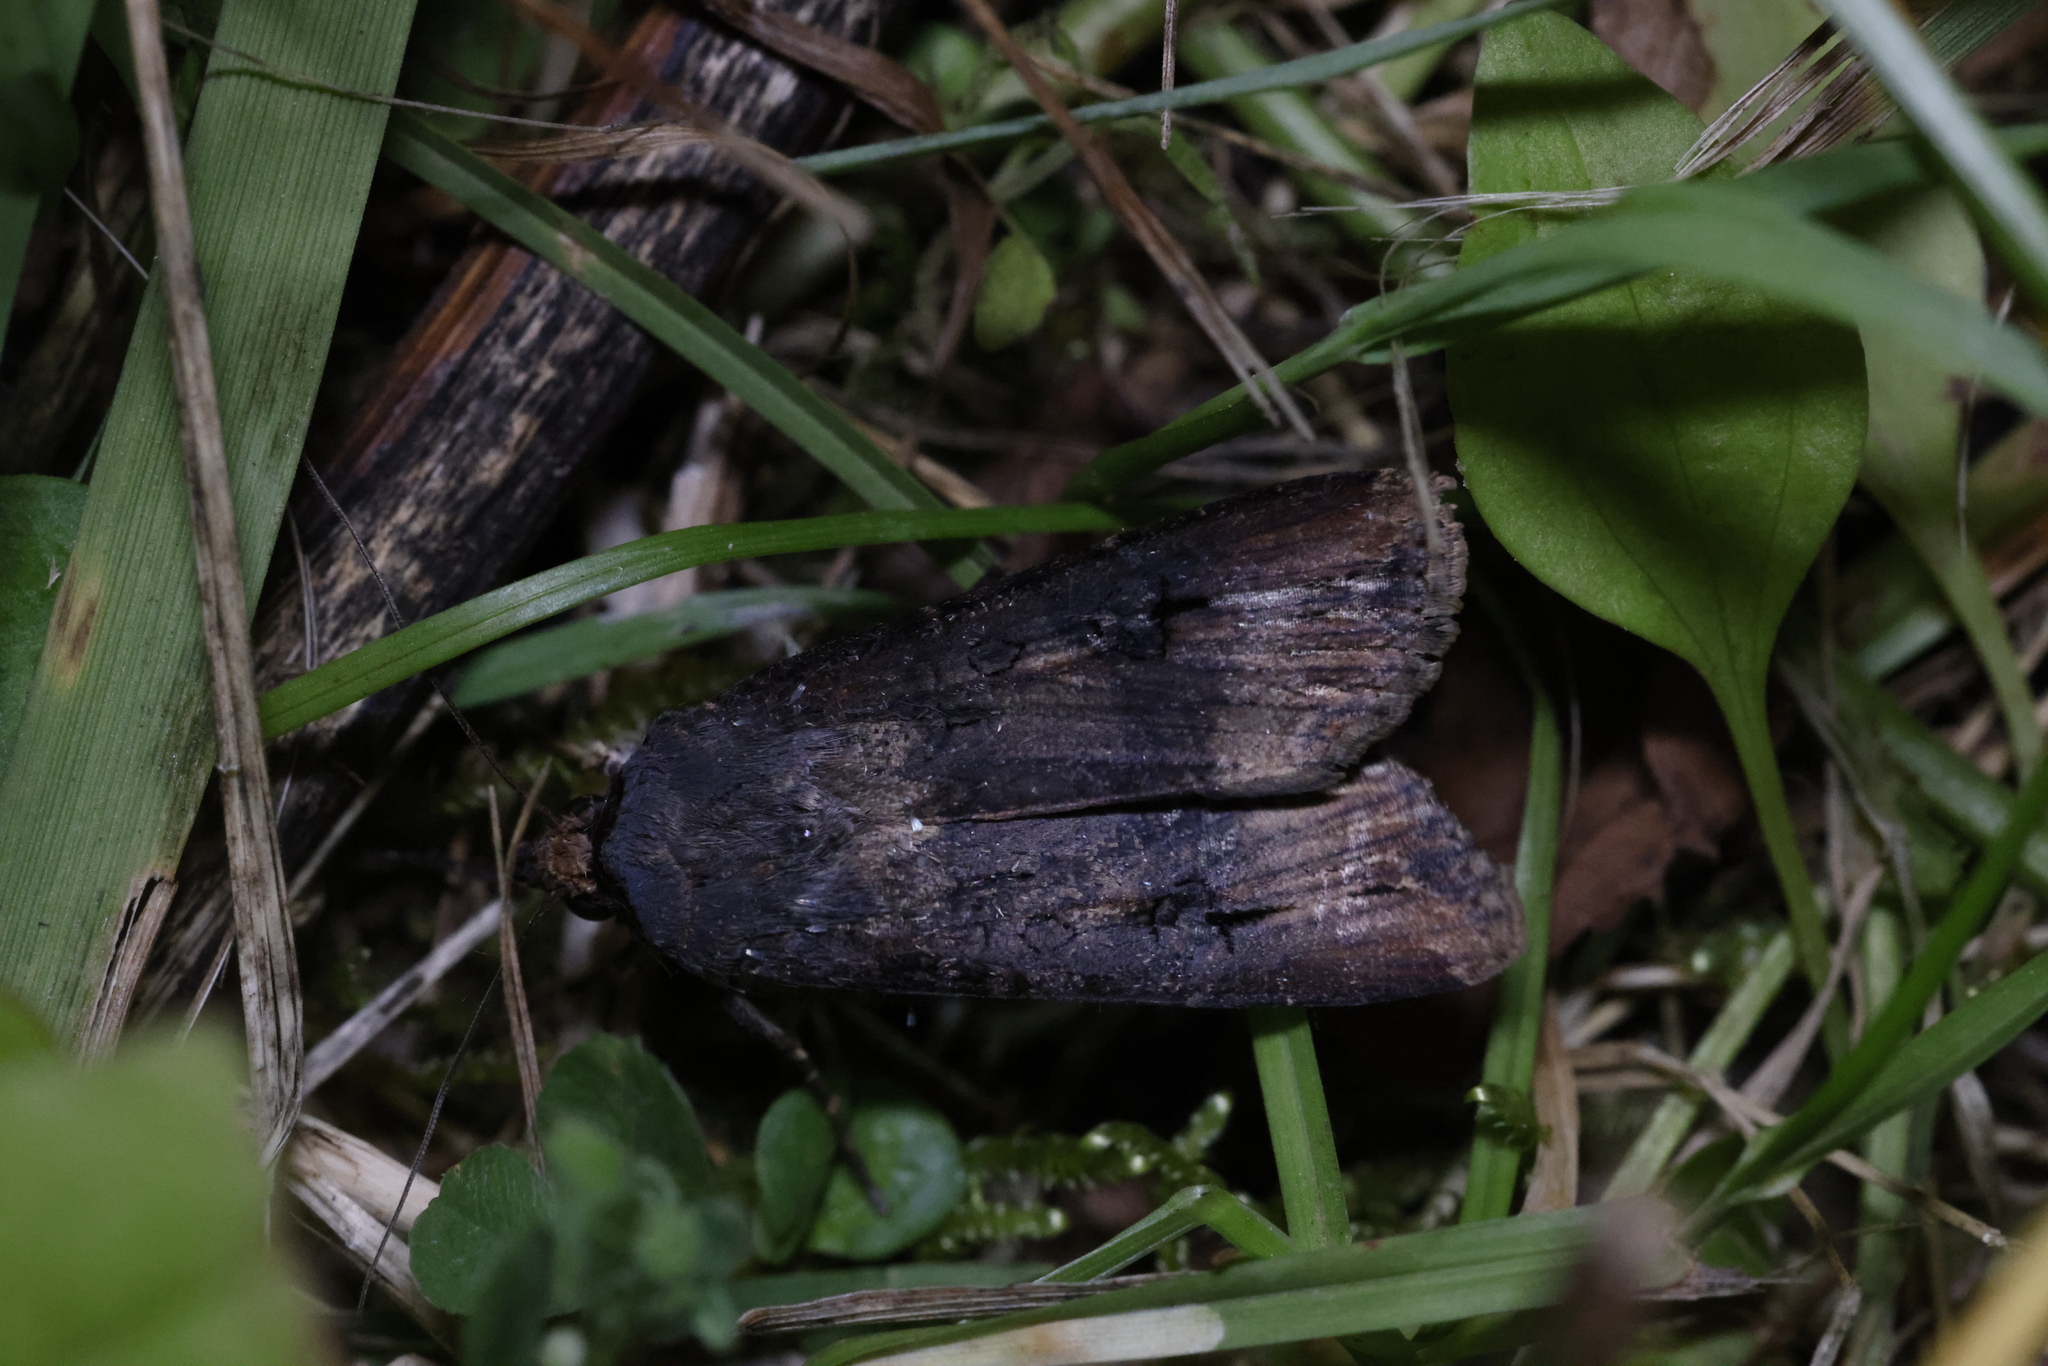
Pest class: cutworms